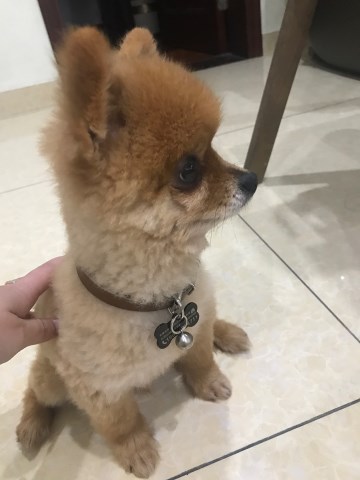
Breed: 1936-n000005-Pomeranian